Howard Cross

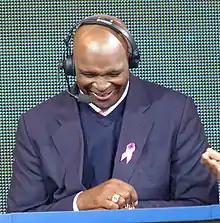
Cross on the Giants' post-game show in 2012

Howard Edward Cross Jr. (born August 8, 1967) is an American former professional football player and current broadcaster. He spent 13 seasons as a tight end for the New York Giants in the National Football League (NFL), and was a member of two Super Bowl teams, Super Bowl XXV in 1991 and appearing in Super Bowl XXXV in 2001. Since 2007, he has served as a broadcaster for the New York Giants radio network, and a broadcaster for the YES Network.